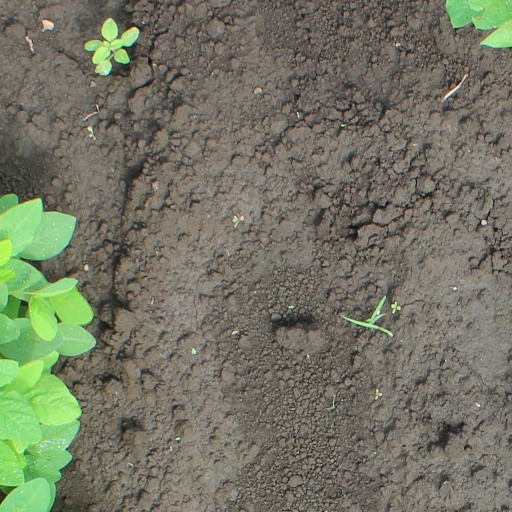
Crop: soybean